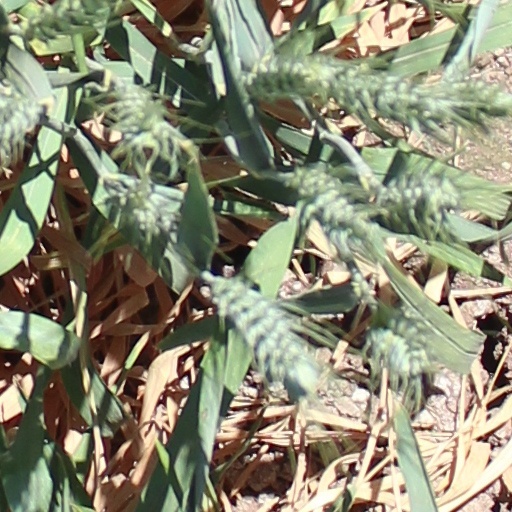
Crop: wheat